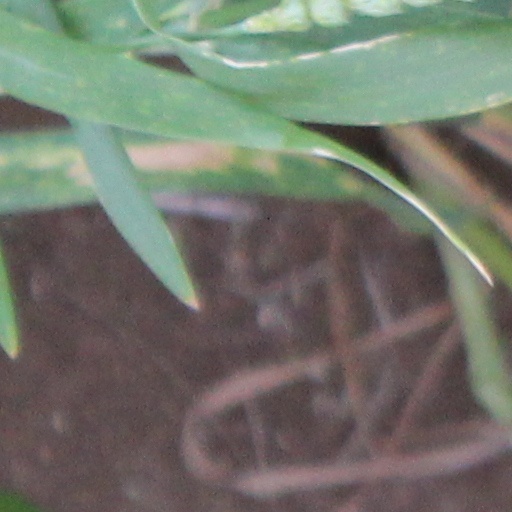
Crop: wheat